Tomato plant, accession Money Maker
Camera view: vertical (180 deg); turntable rotation: 150 degrees
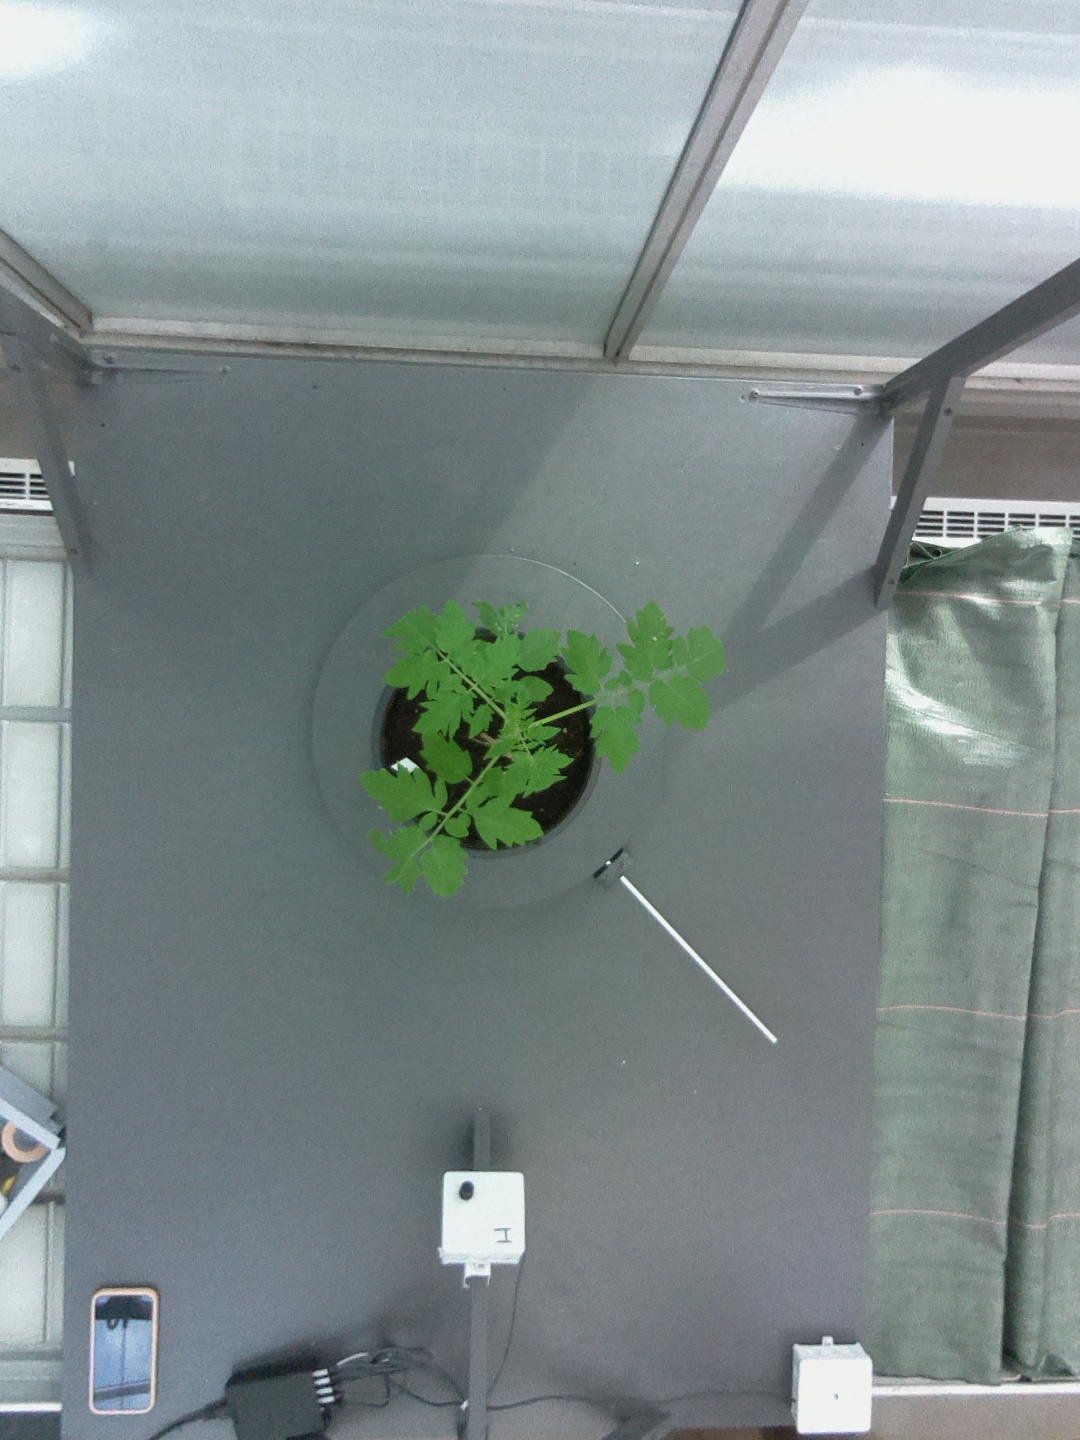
BBCH growth stage 13: 6 of true leaves visible